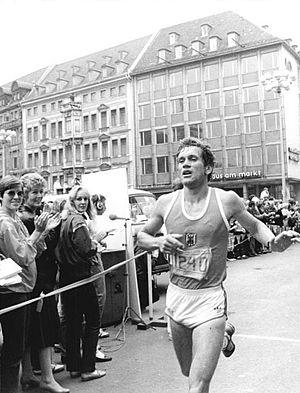
Jörg Peter, né le 23 octobre 1955 à Dresde, est un athlète allemand, spécialiste des courses de fond.